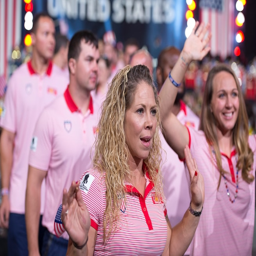
a member arrives for the opening ceremony .